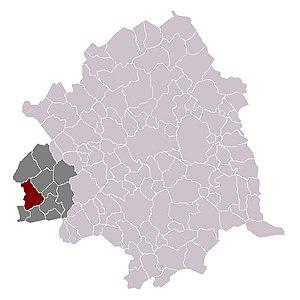
Illies dans son canton et son arrondissement
Illies est une commune française située dans le département du Nord, en région Hauts-de-France. Elle fait partie de la Métropole européenne de Lille.